Dekemhare

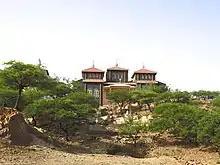
An Orthodox Church in Dekemhare

The settlement of Dequ-Mehari, now perched above the town of Dekemhare, was founded in the 15th century as a small-scale agricultural community. It was previously overshadowed by the nearby settlement of Gura, which was the location of several battles (including a major one during the 19th century Ethio-Egyptian War) and previously gave its name to Dequ-Mehari's valley.